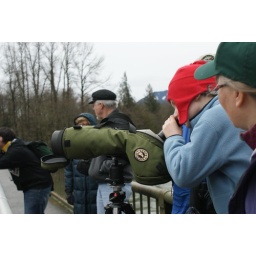
Checking out a great blue heron in a tree next to the river. Guides were on the bridge over the Skagit in Rockport.